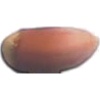
Label: Hazelnut 1